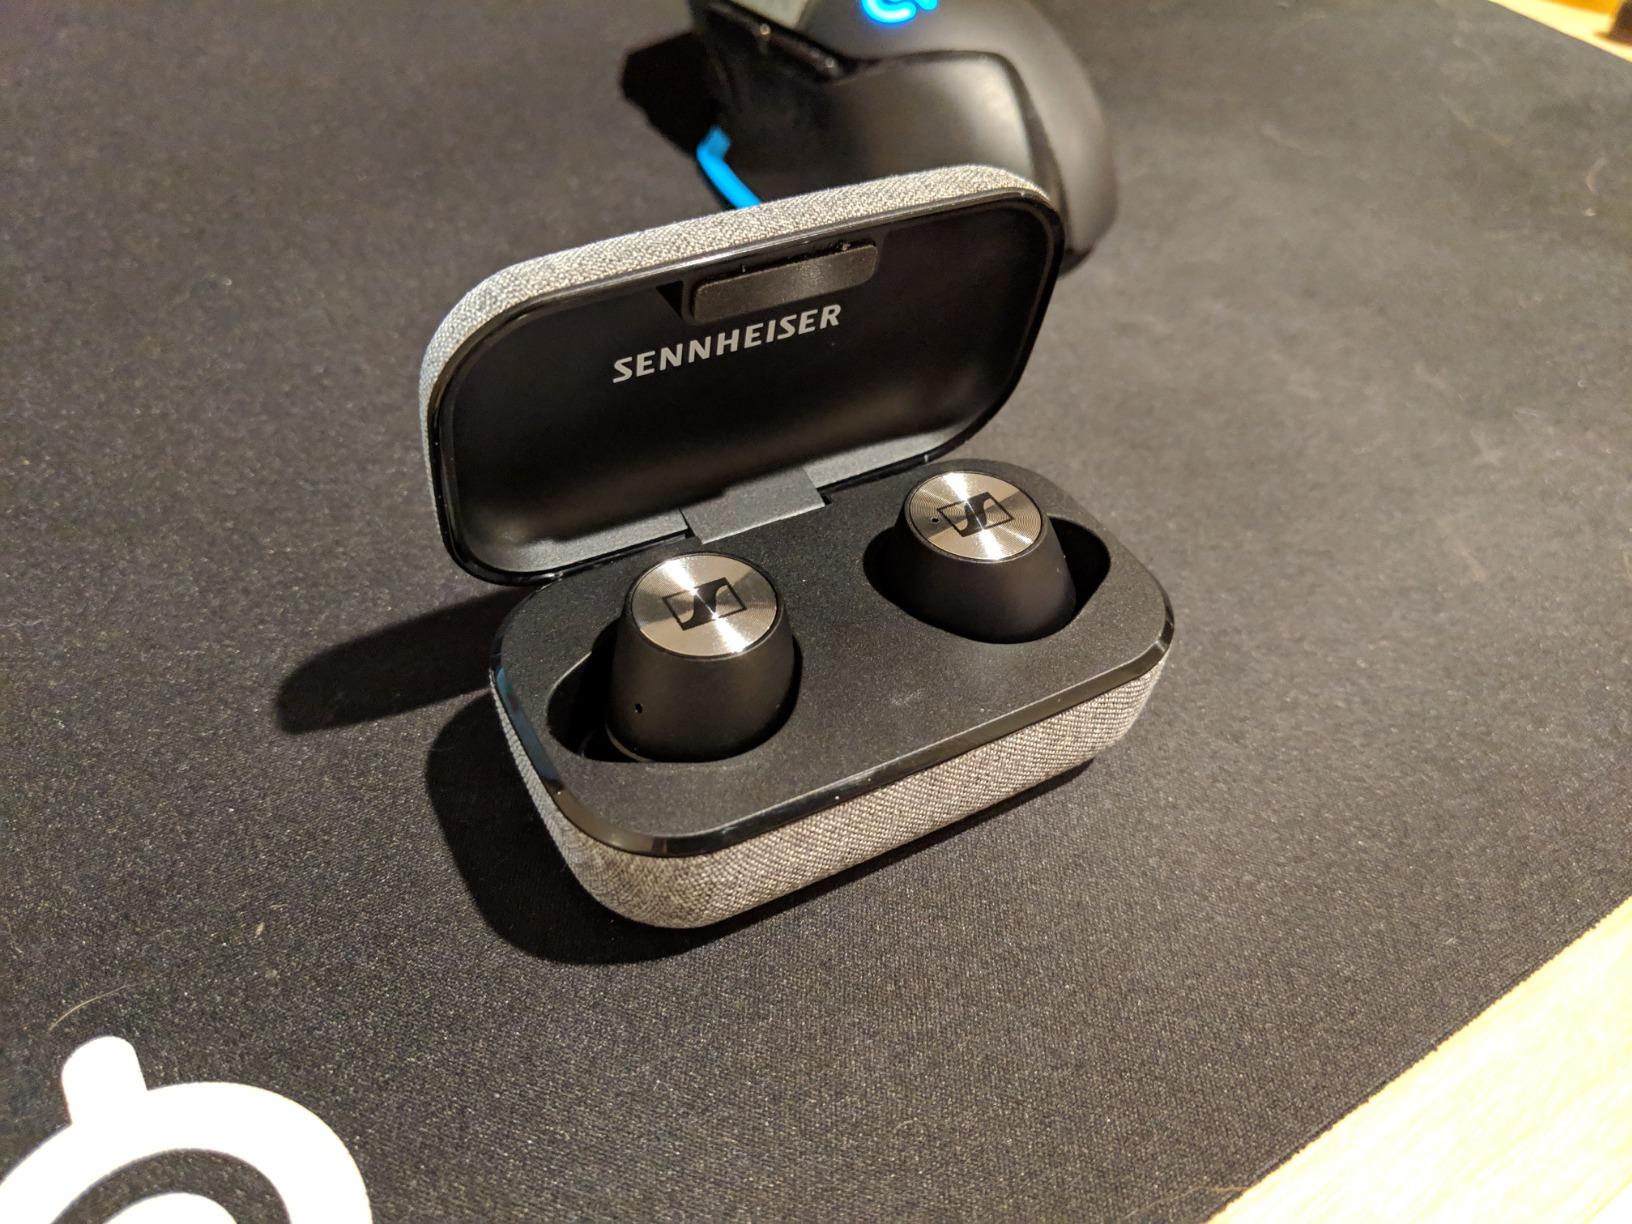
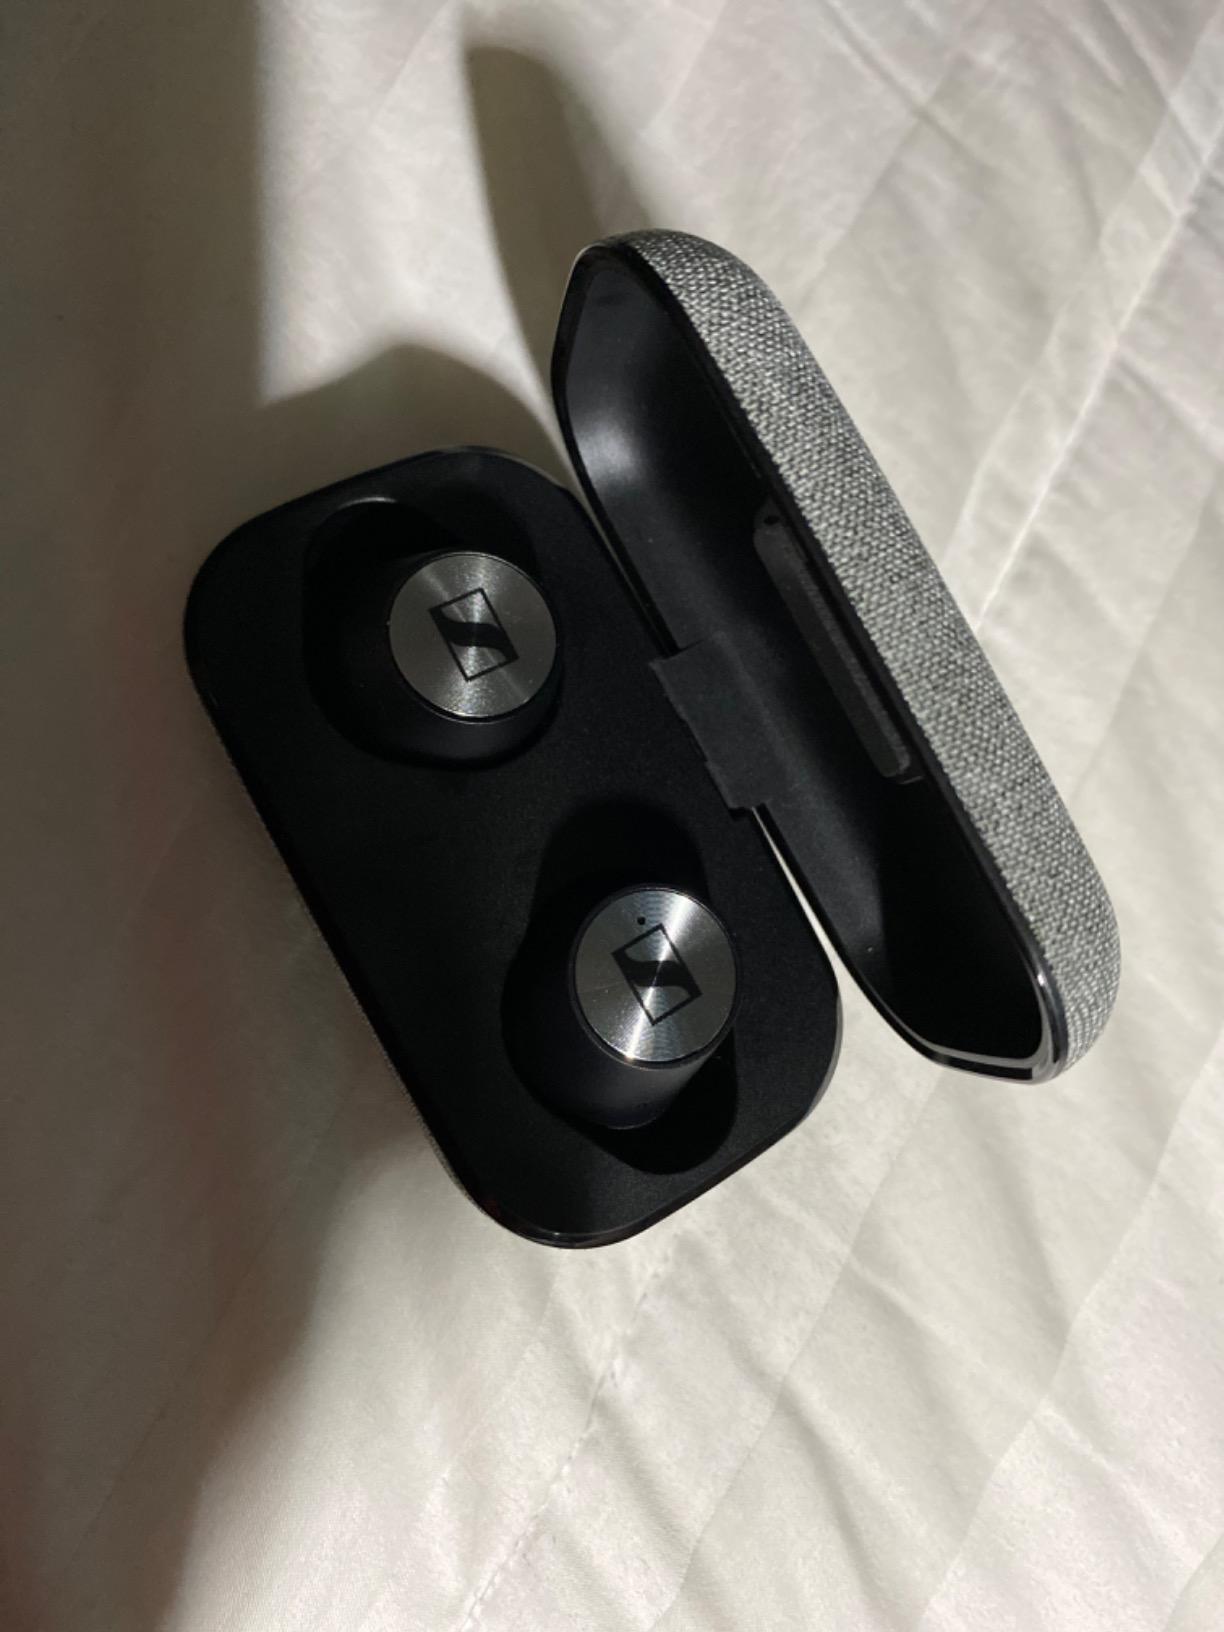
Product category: earbuds
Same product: yes